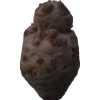
Label: images